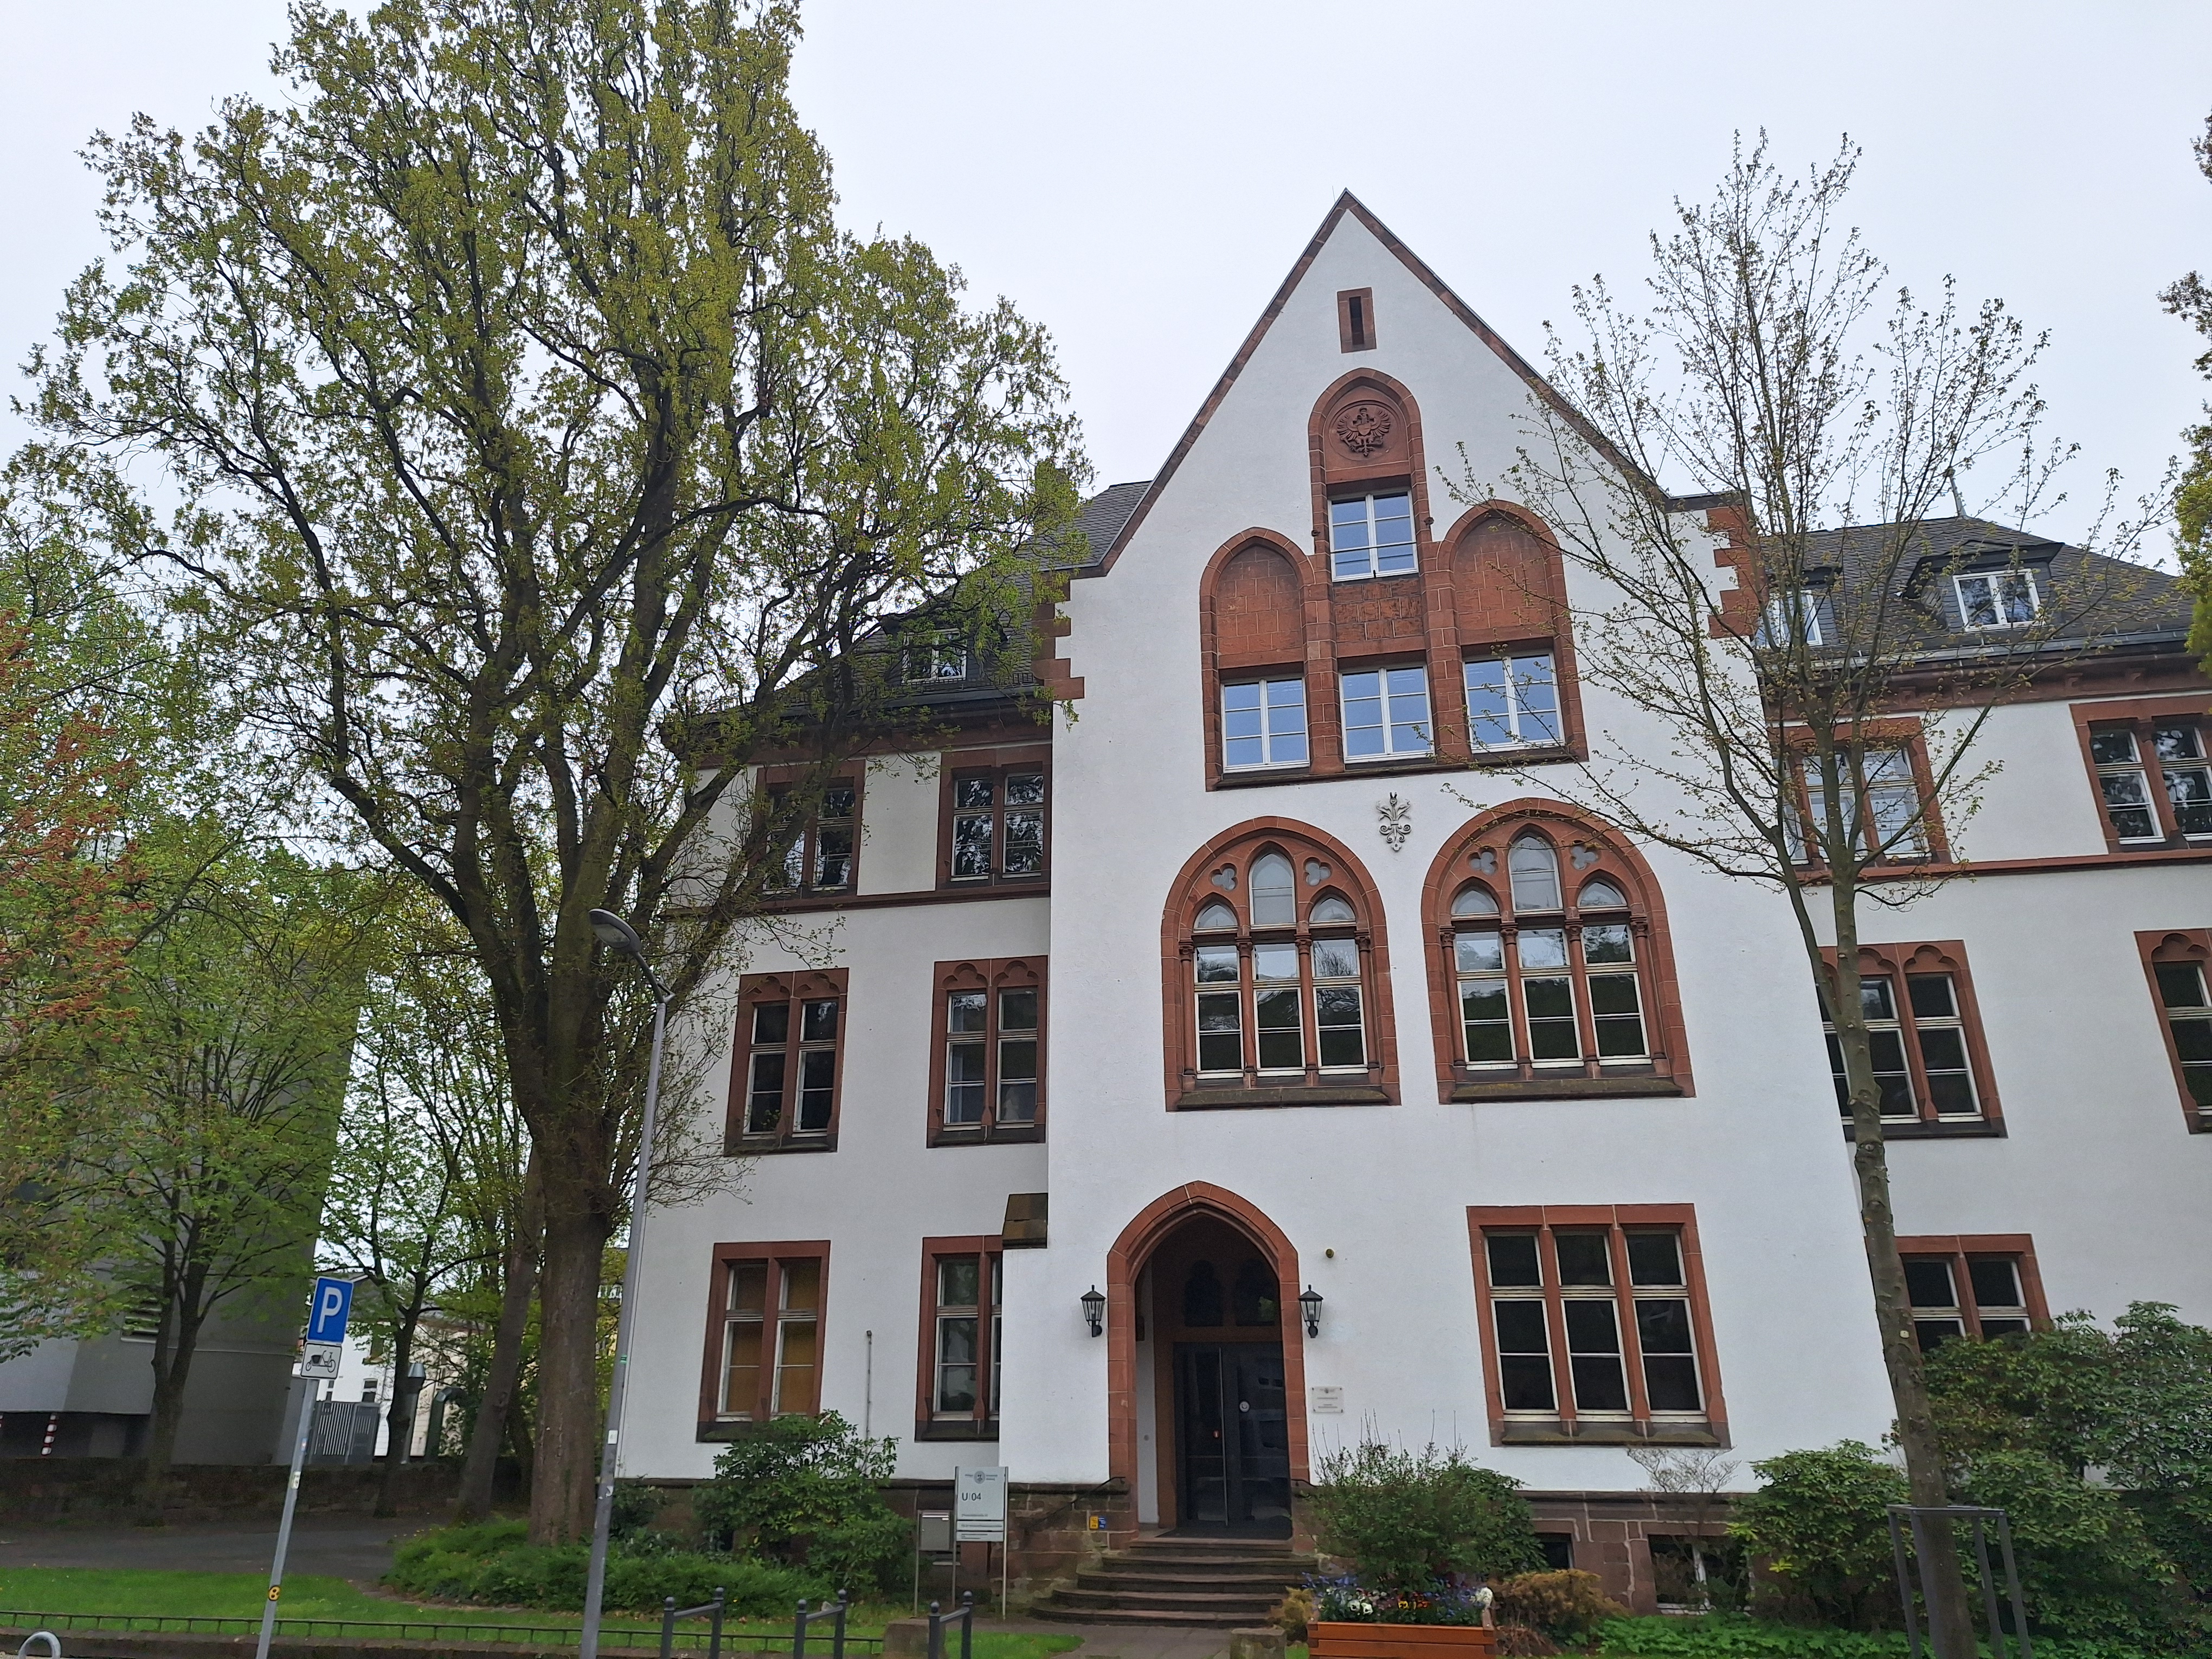
Building: Universitätsstraße 24